Tristan

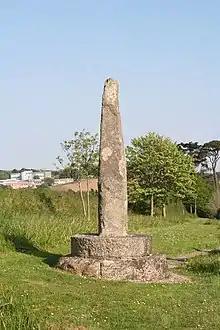

Thomas Malory incorporated two different versions of the Prose "Tristan" (in a highly shortened form, cutting great most of the material) into his own English-language compilation "Le Morte d'Arthur" in the section "The Book of Sir Tristram de Lyones" ("The Fyrste and the Secunde Boke of Syr Trystrams de Lyones") where Tristan (whom Malory calls Tristram, originally written as Trystram) plays the role of a counter-hero to Lancelot. Of all the knights, Tristan most resembles Lancelot as he too loves a queen, the wife of another. Tristan is even considered to be as strong and able a knight as Lancelot, including the fulfillment of Merlin's prophecy for the two of them to engage in the greatest duel between any knights before or after, although neither kills the other and they become beloved friends. According to Sidney M. Johnson, "the depiction of their chivalric prowess eclipses, for large sections of the narratives, their love for their respective queens." His other friends and companions include Dinadan and Lamorak.